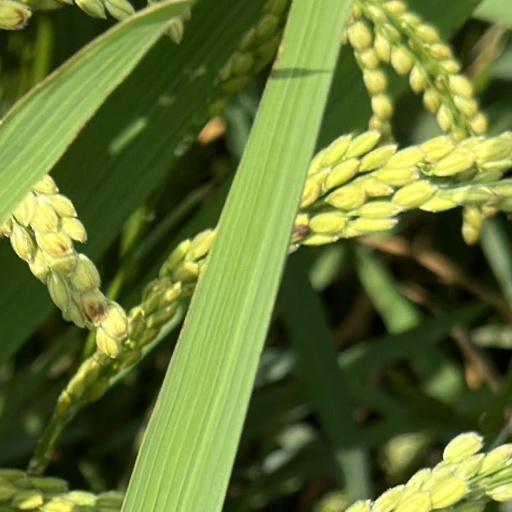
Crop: rice